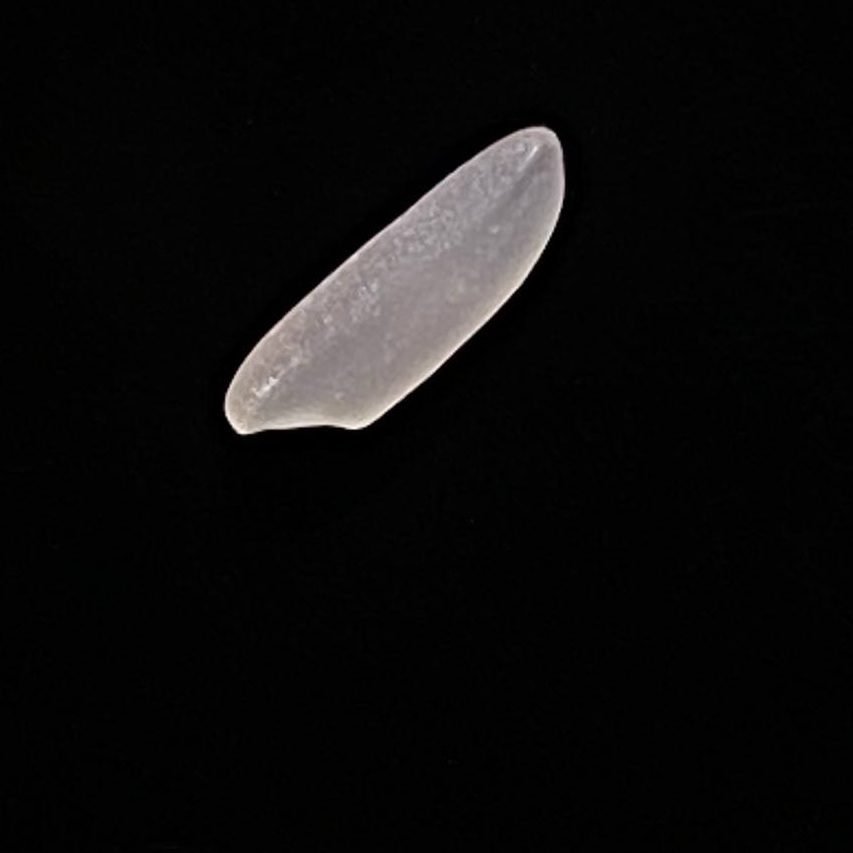
Rice variety: Shampakatari